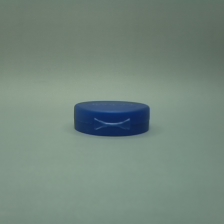
Color: blue
Cap type: flip-top cap